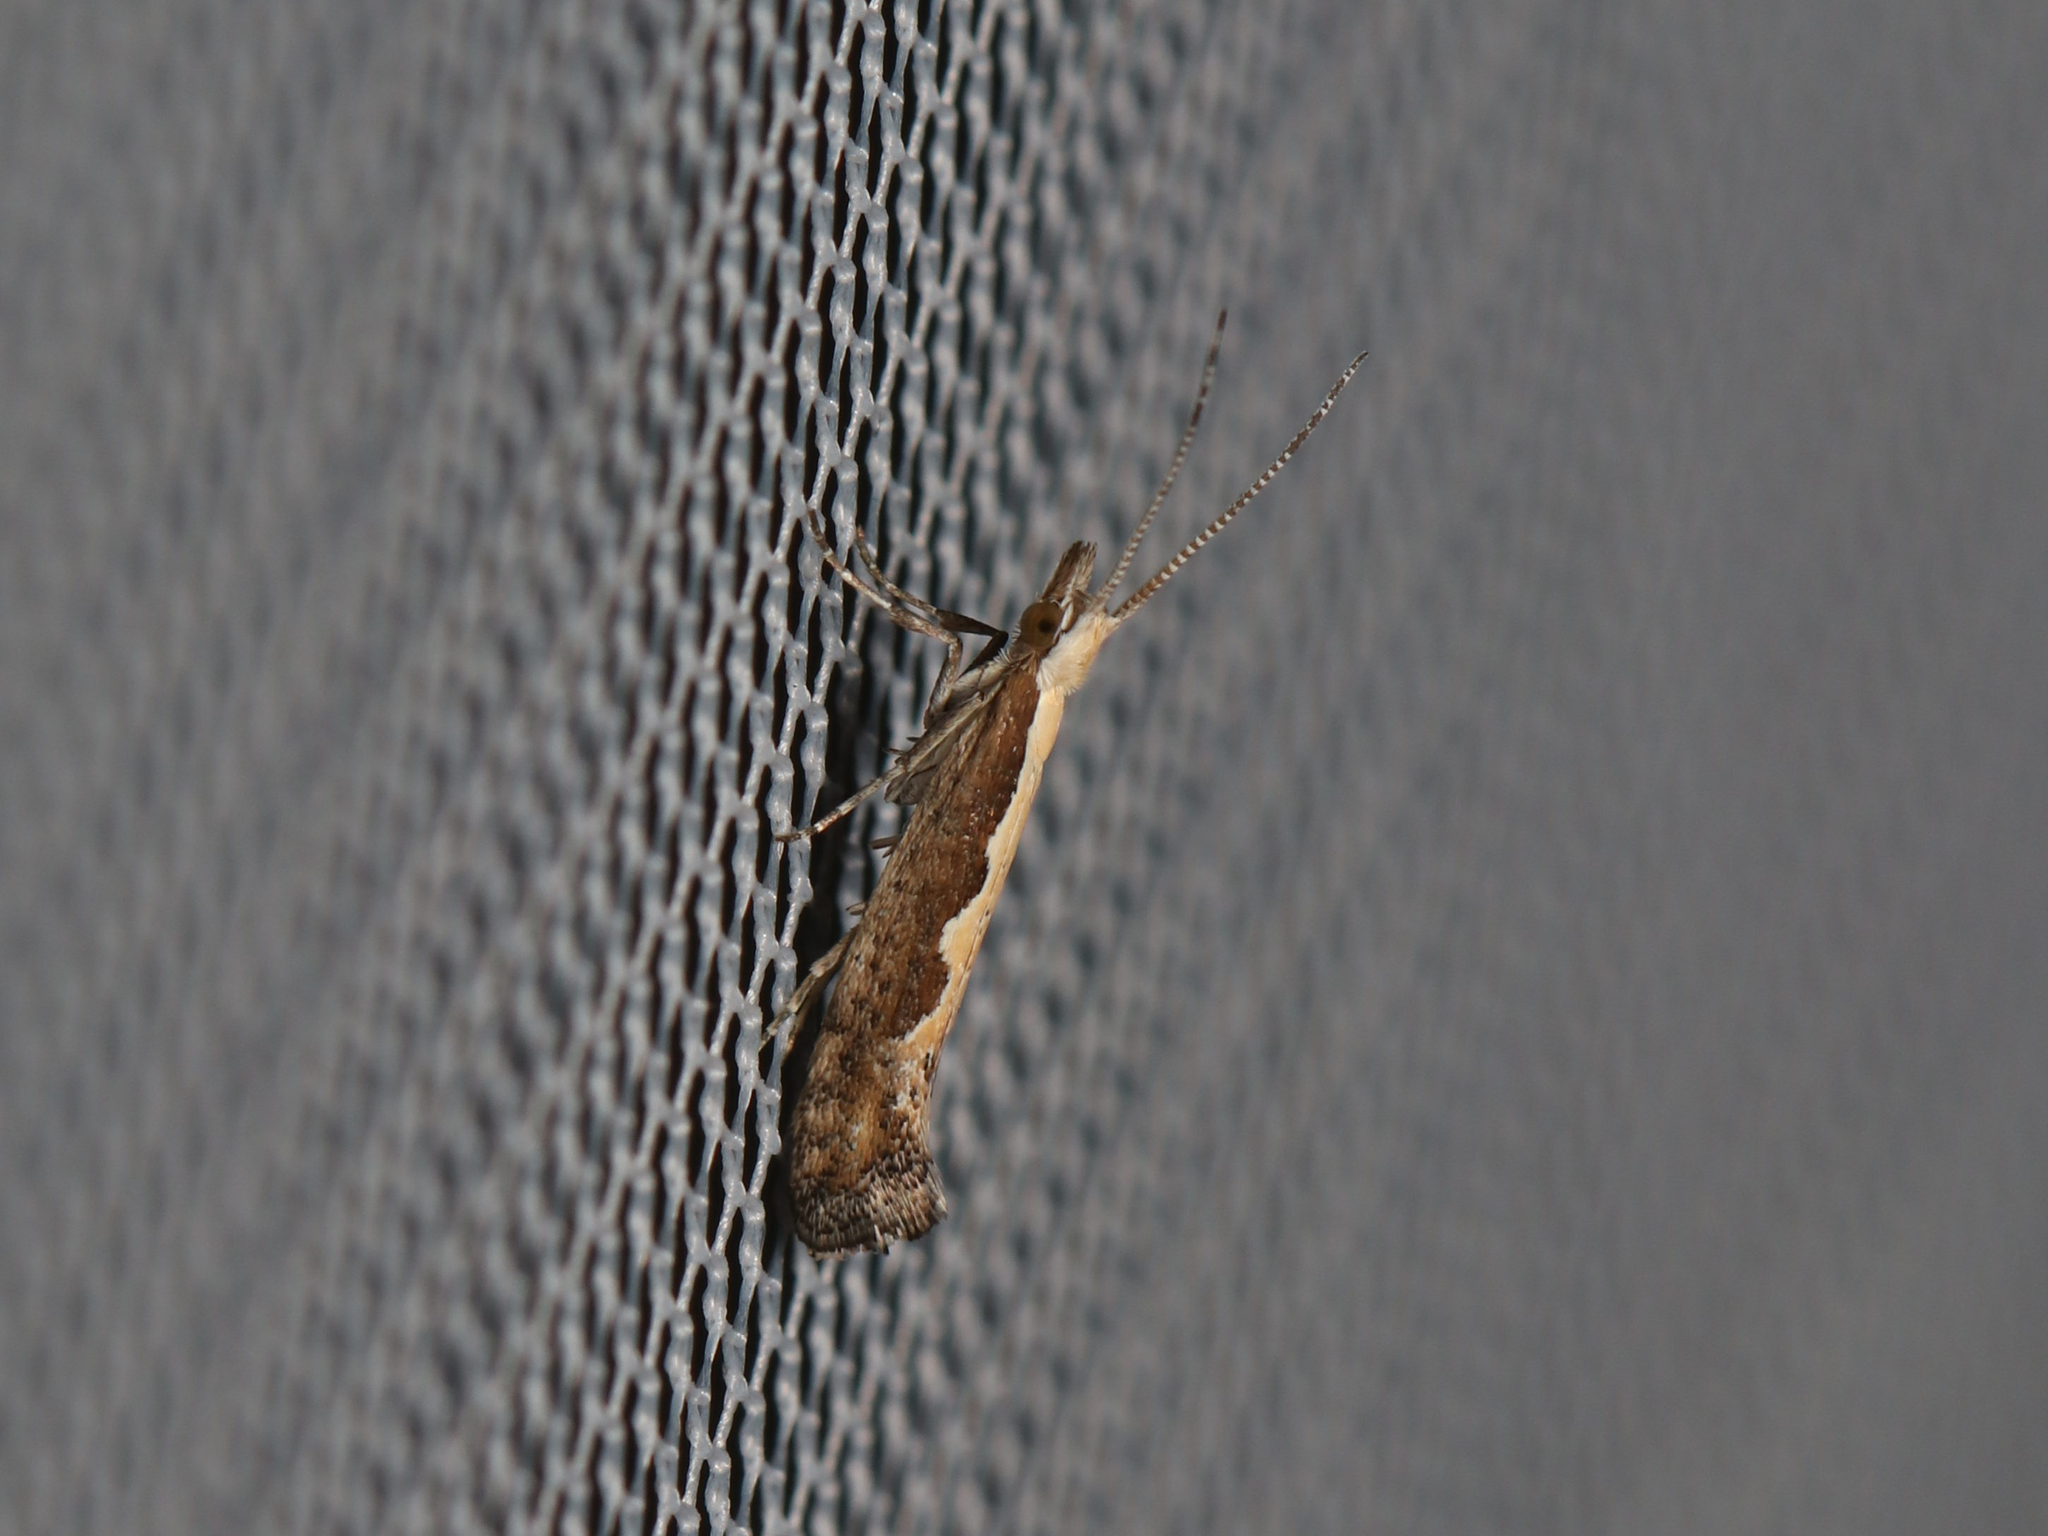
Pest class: diamondback_moth